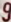
Number: 9